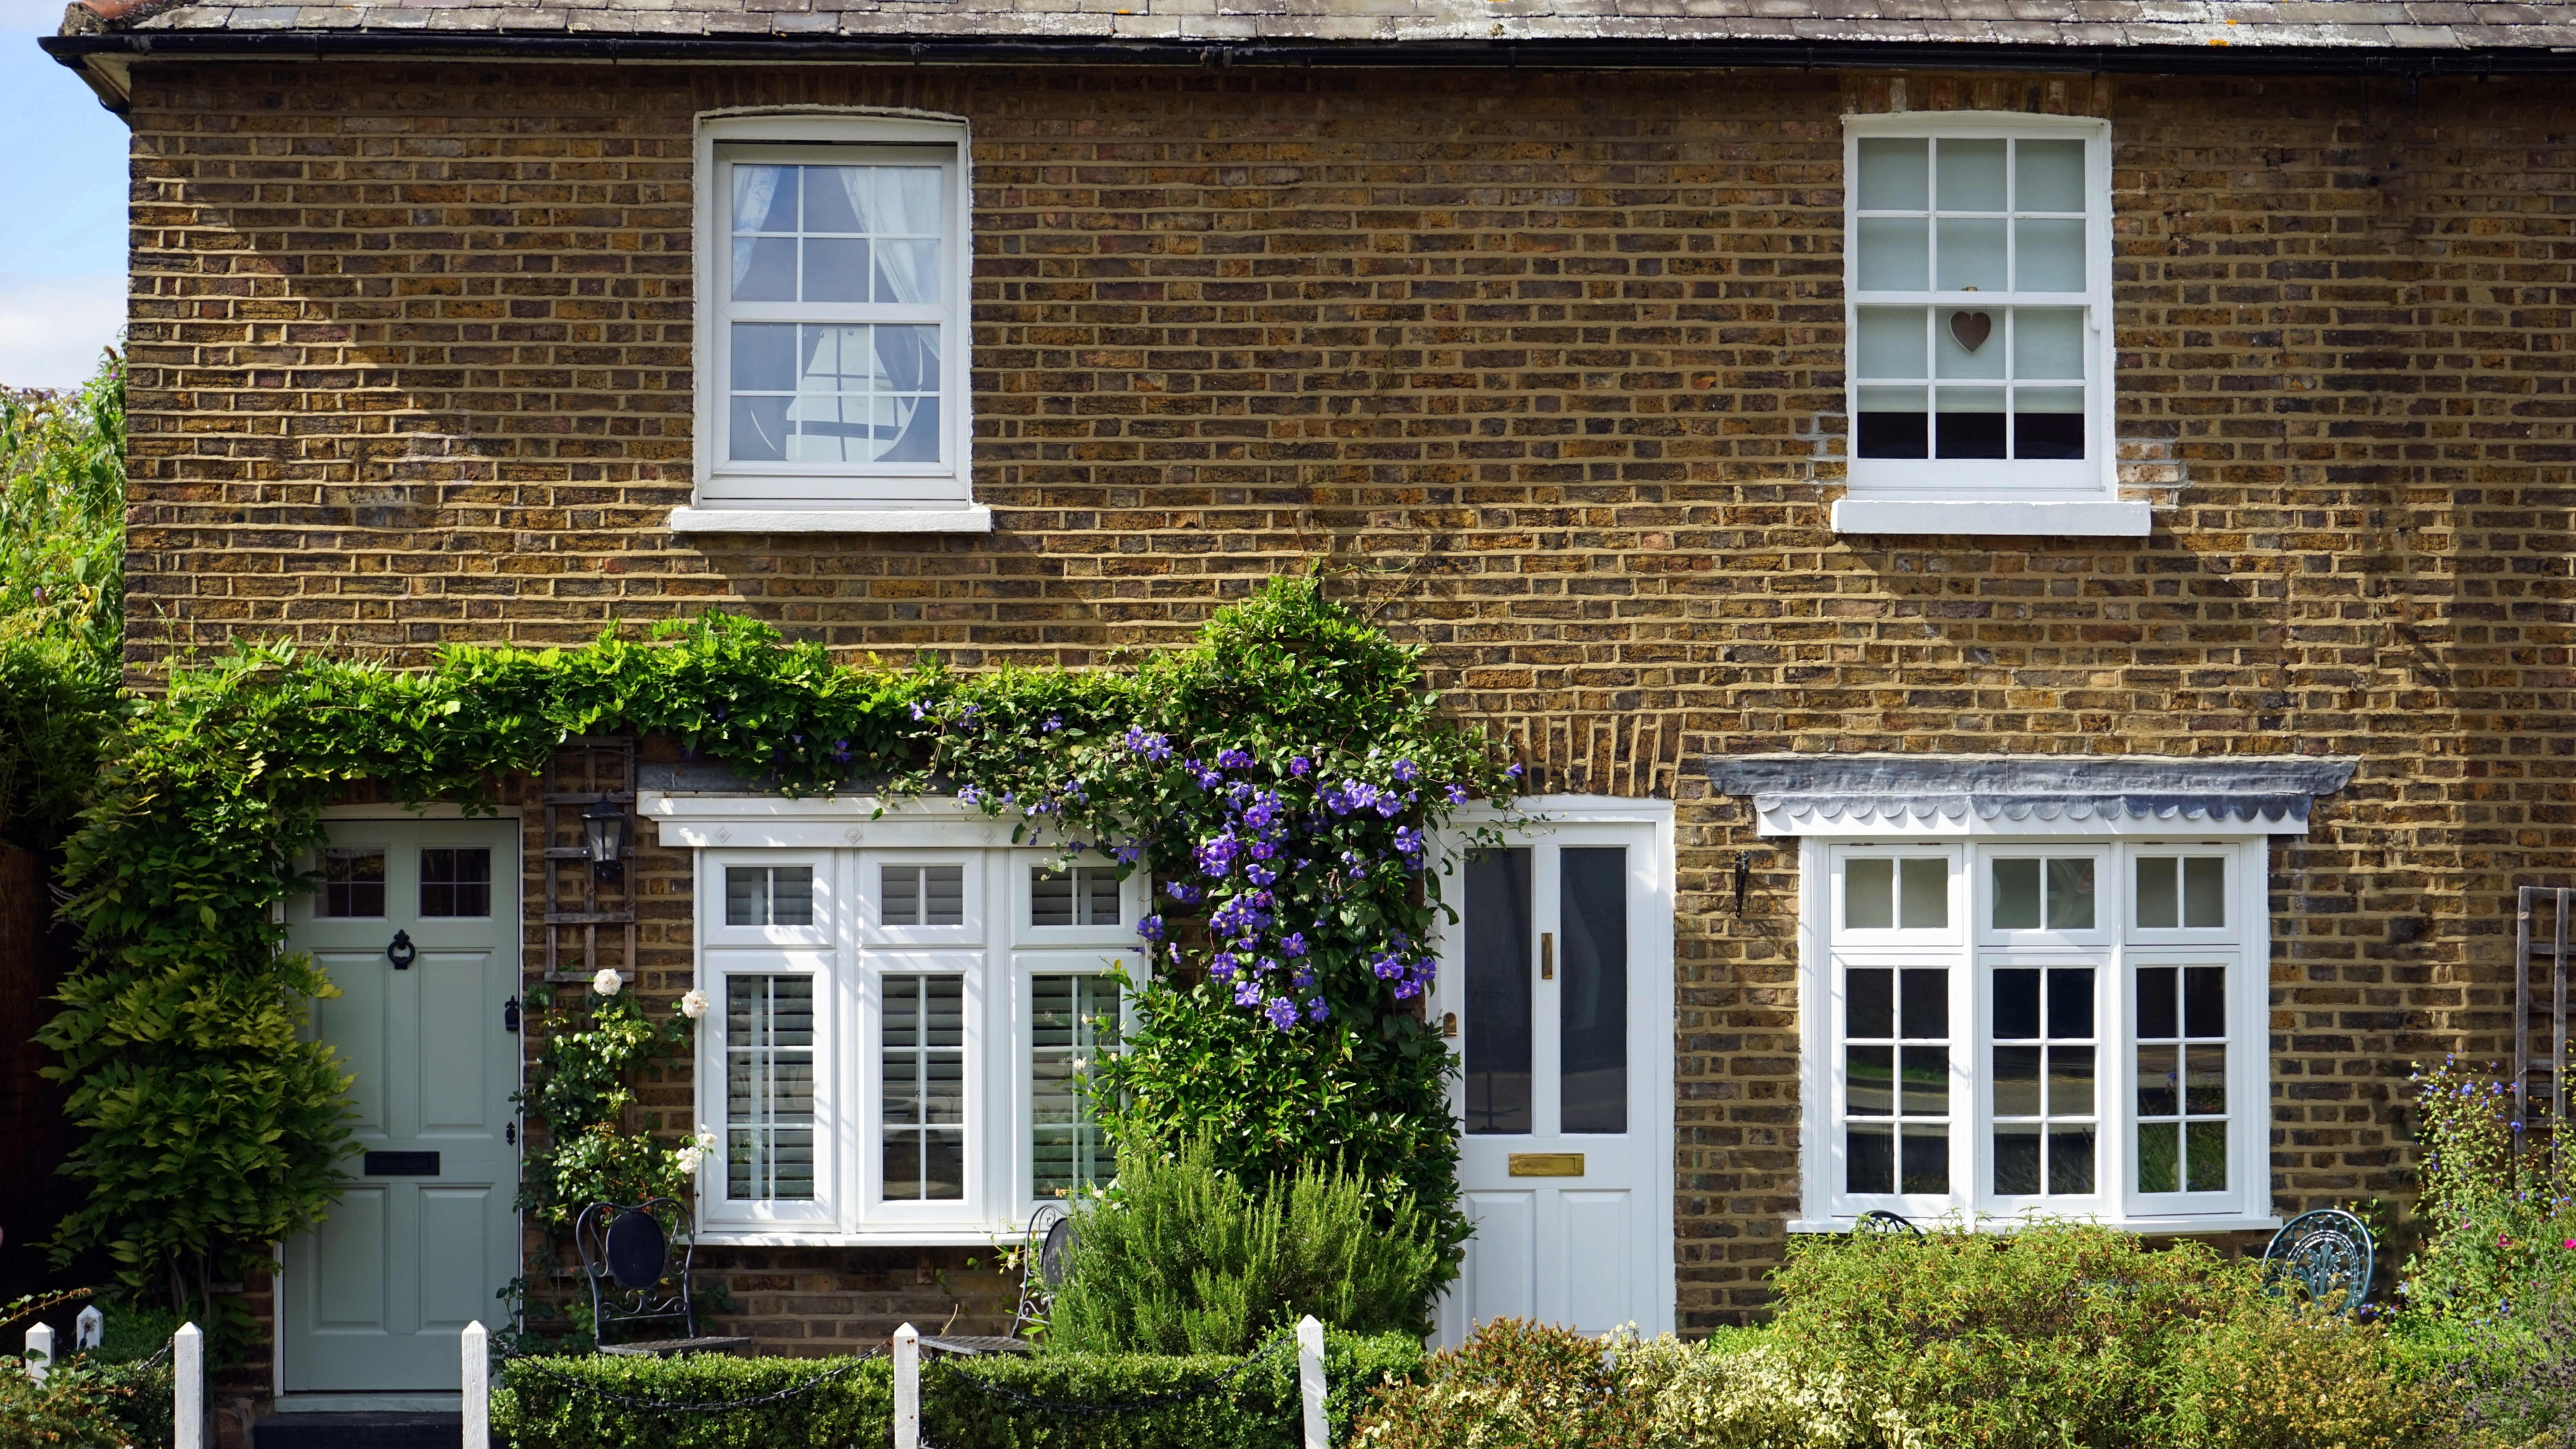
tree, outdoor, vintage, villa, house, window, roof, building, old, city, home, porch, summer, neighborhood, suburb, green, entrance, cottage, suburban, facade, residence, property, exterior, residential, garden, brick, door, apartment, dwelling, housing, uk, england, sunny, family, luxury, design, farmhouse, suburbs, style, front, britain, estate, siding, hertfordshire, neighbourhood, real estate, house exterior, family house, exterior home, home exterior, front of house, residential area, sash window